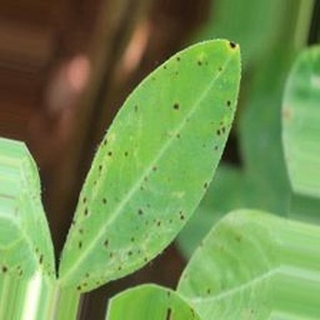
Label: groundnut_early_leaf_spot